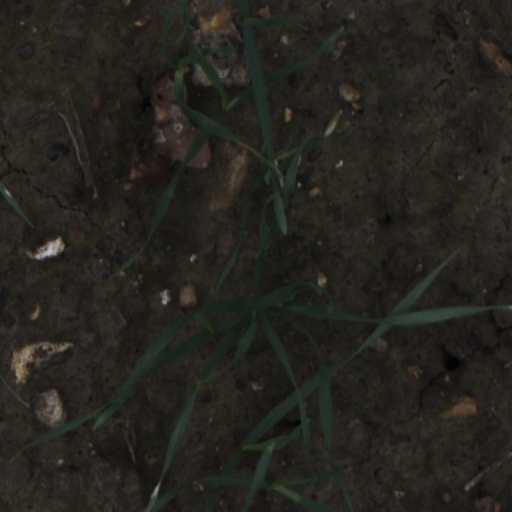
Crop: wheat